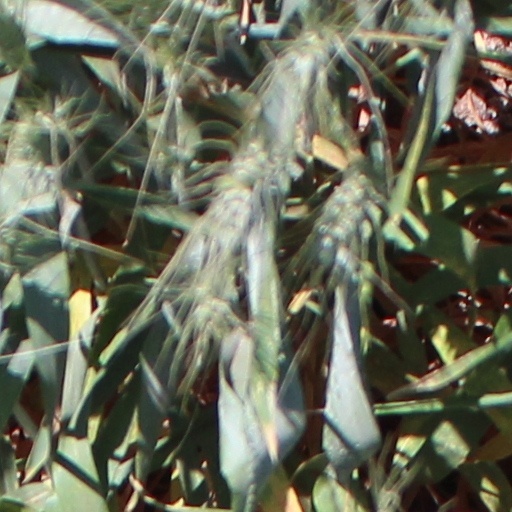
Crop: wheat